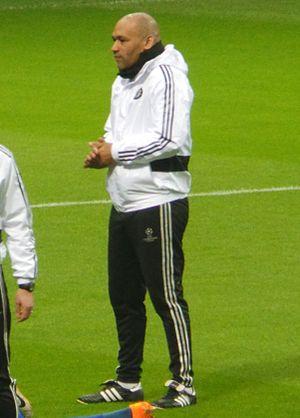
José Manuel Ferreira de Morais, plus connu sous le nom de José Morais, né le 27 juillet 1965 à Lisbonne au Portugal, est un entraîneur portugais de football.